La Statue retrouvée

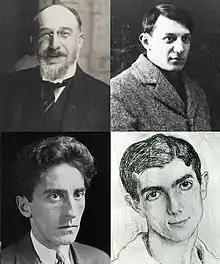
The creators of "La statue retrouvée" (clockwise from top left): Erik Satie, Pablo Picasso, Léonide Massine, Jean Cocteau

In December 1922, Satie was invited by Count Étienne de Beaumont (1883-1956) and his wife Edith (1877-1952) to compose a "divertissement" for their upcoming annual masquerade ball, a glamorous high society affair. Its theme was "The Antiquity of Louis XIV" and the entertainment would consist of a series of musical tableaux vivants performed by select members among the distinguished guests. One of Satie's tasks was to help showcase the newly restored 18th Century pipe organ the couple had installed in the gilded music room of their Paris mansion. He had written nothing for the instrument since his (yet unperformed) 1895 "Messe des pauvres", but welcomed the challenge.